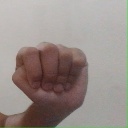
अक्षर: ठ